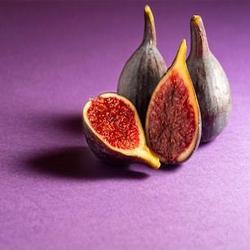
Label: Fig